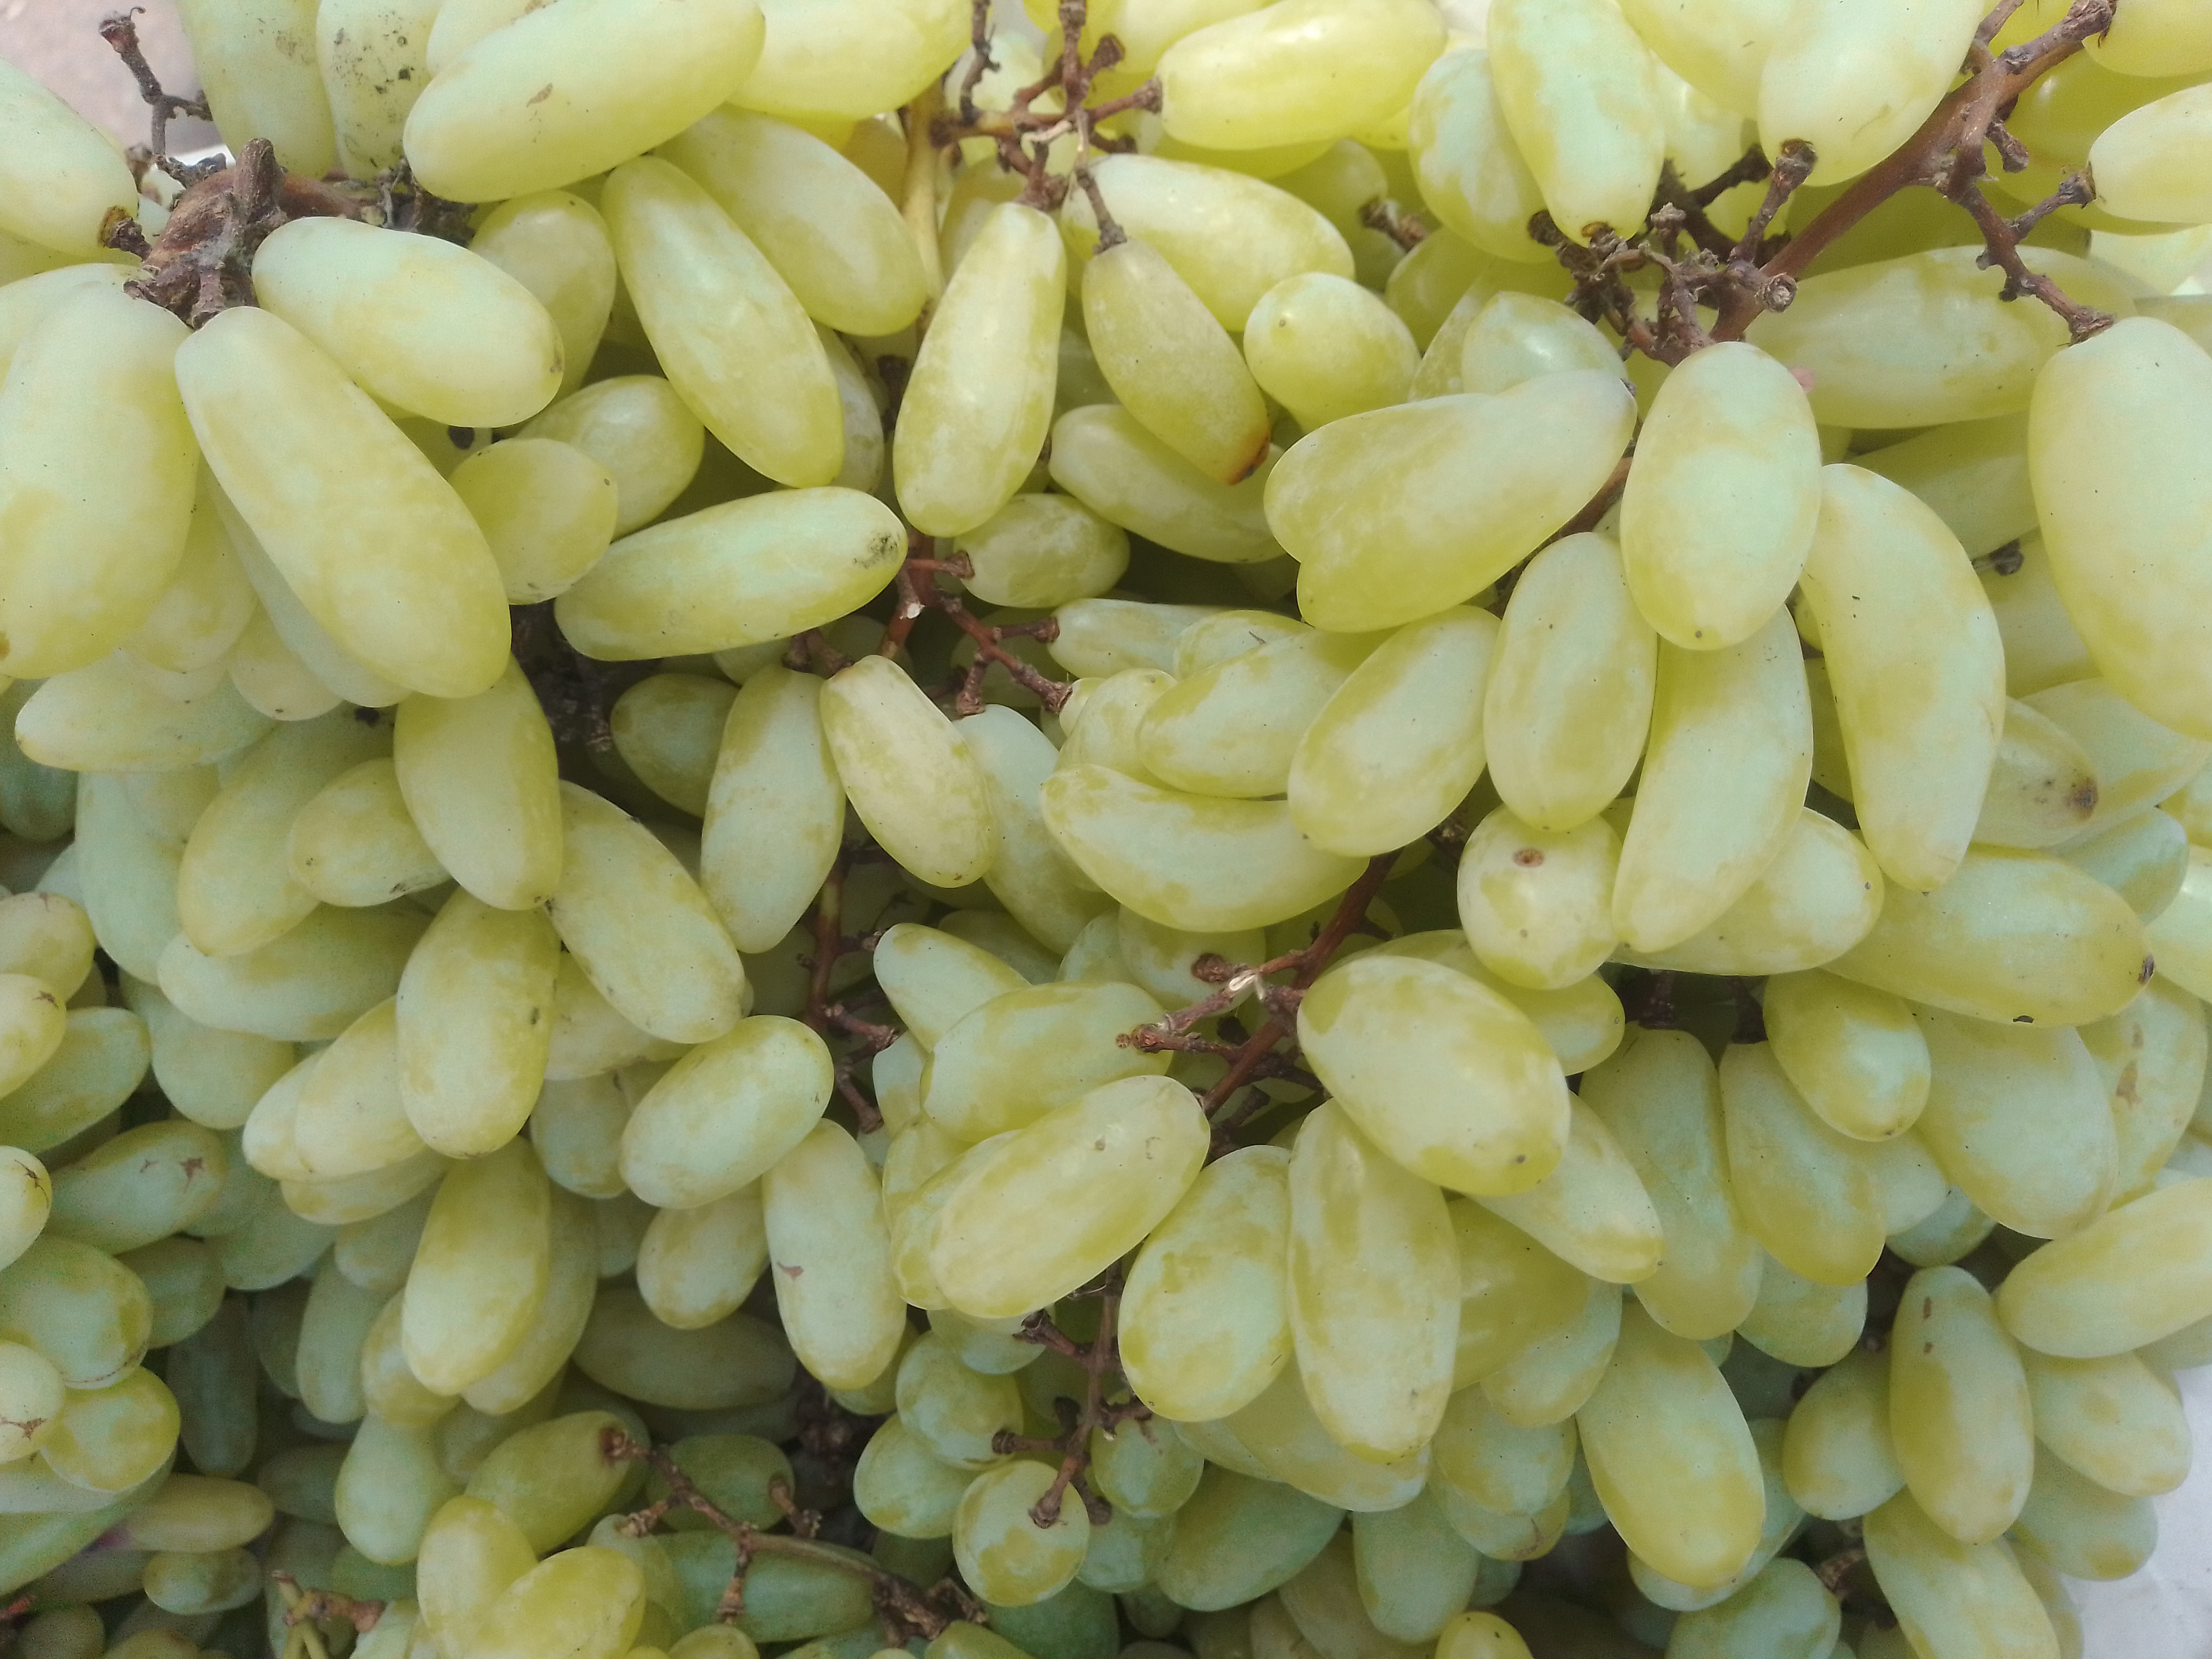
Fruit: grape
Condition: fresh